Question: Please indicate a possible affordance area of the cup that can be used for holding
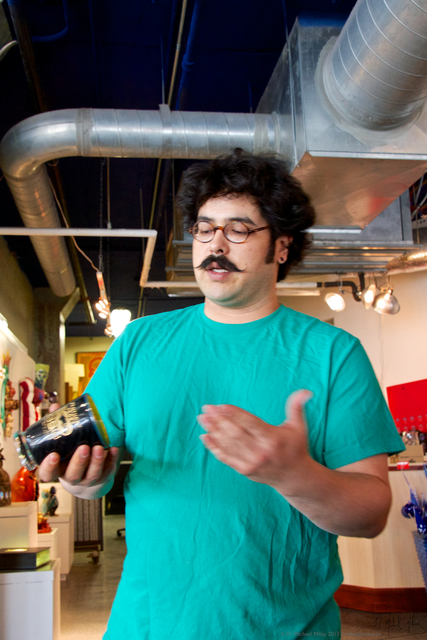
Answer: [6, 386.5, 122, 479.5]